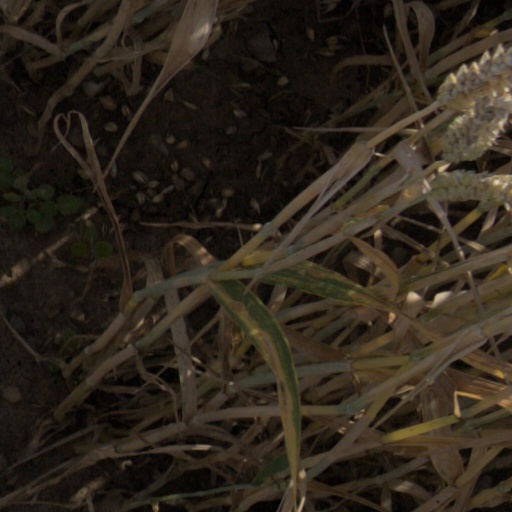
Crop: wheat